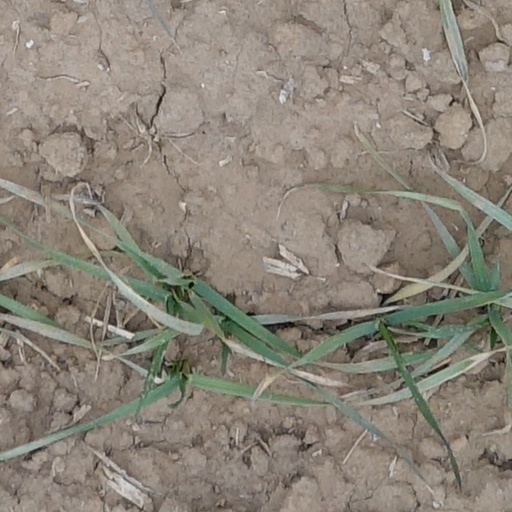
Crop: wheat